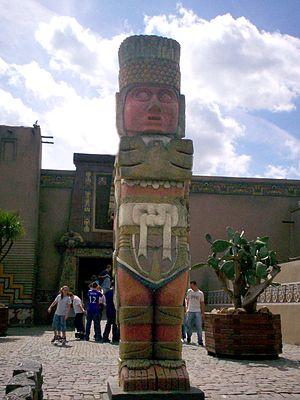
Piraña est une attraction de type rivière rapide en bouées, situées dans le parc d'attractions néerlandais Efteling à Kaatsheuvel. Il est d'ailleurs le premier parcours de ce type à avoir été installé en Europe.